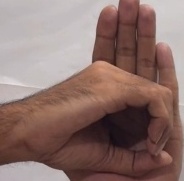
ASL sign: 0